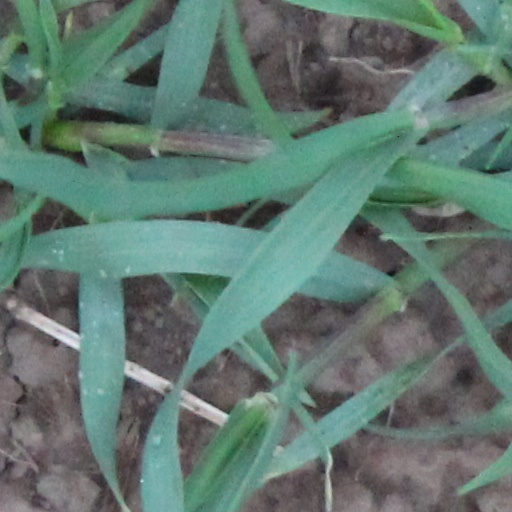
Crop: wheat